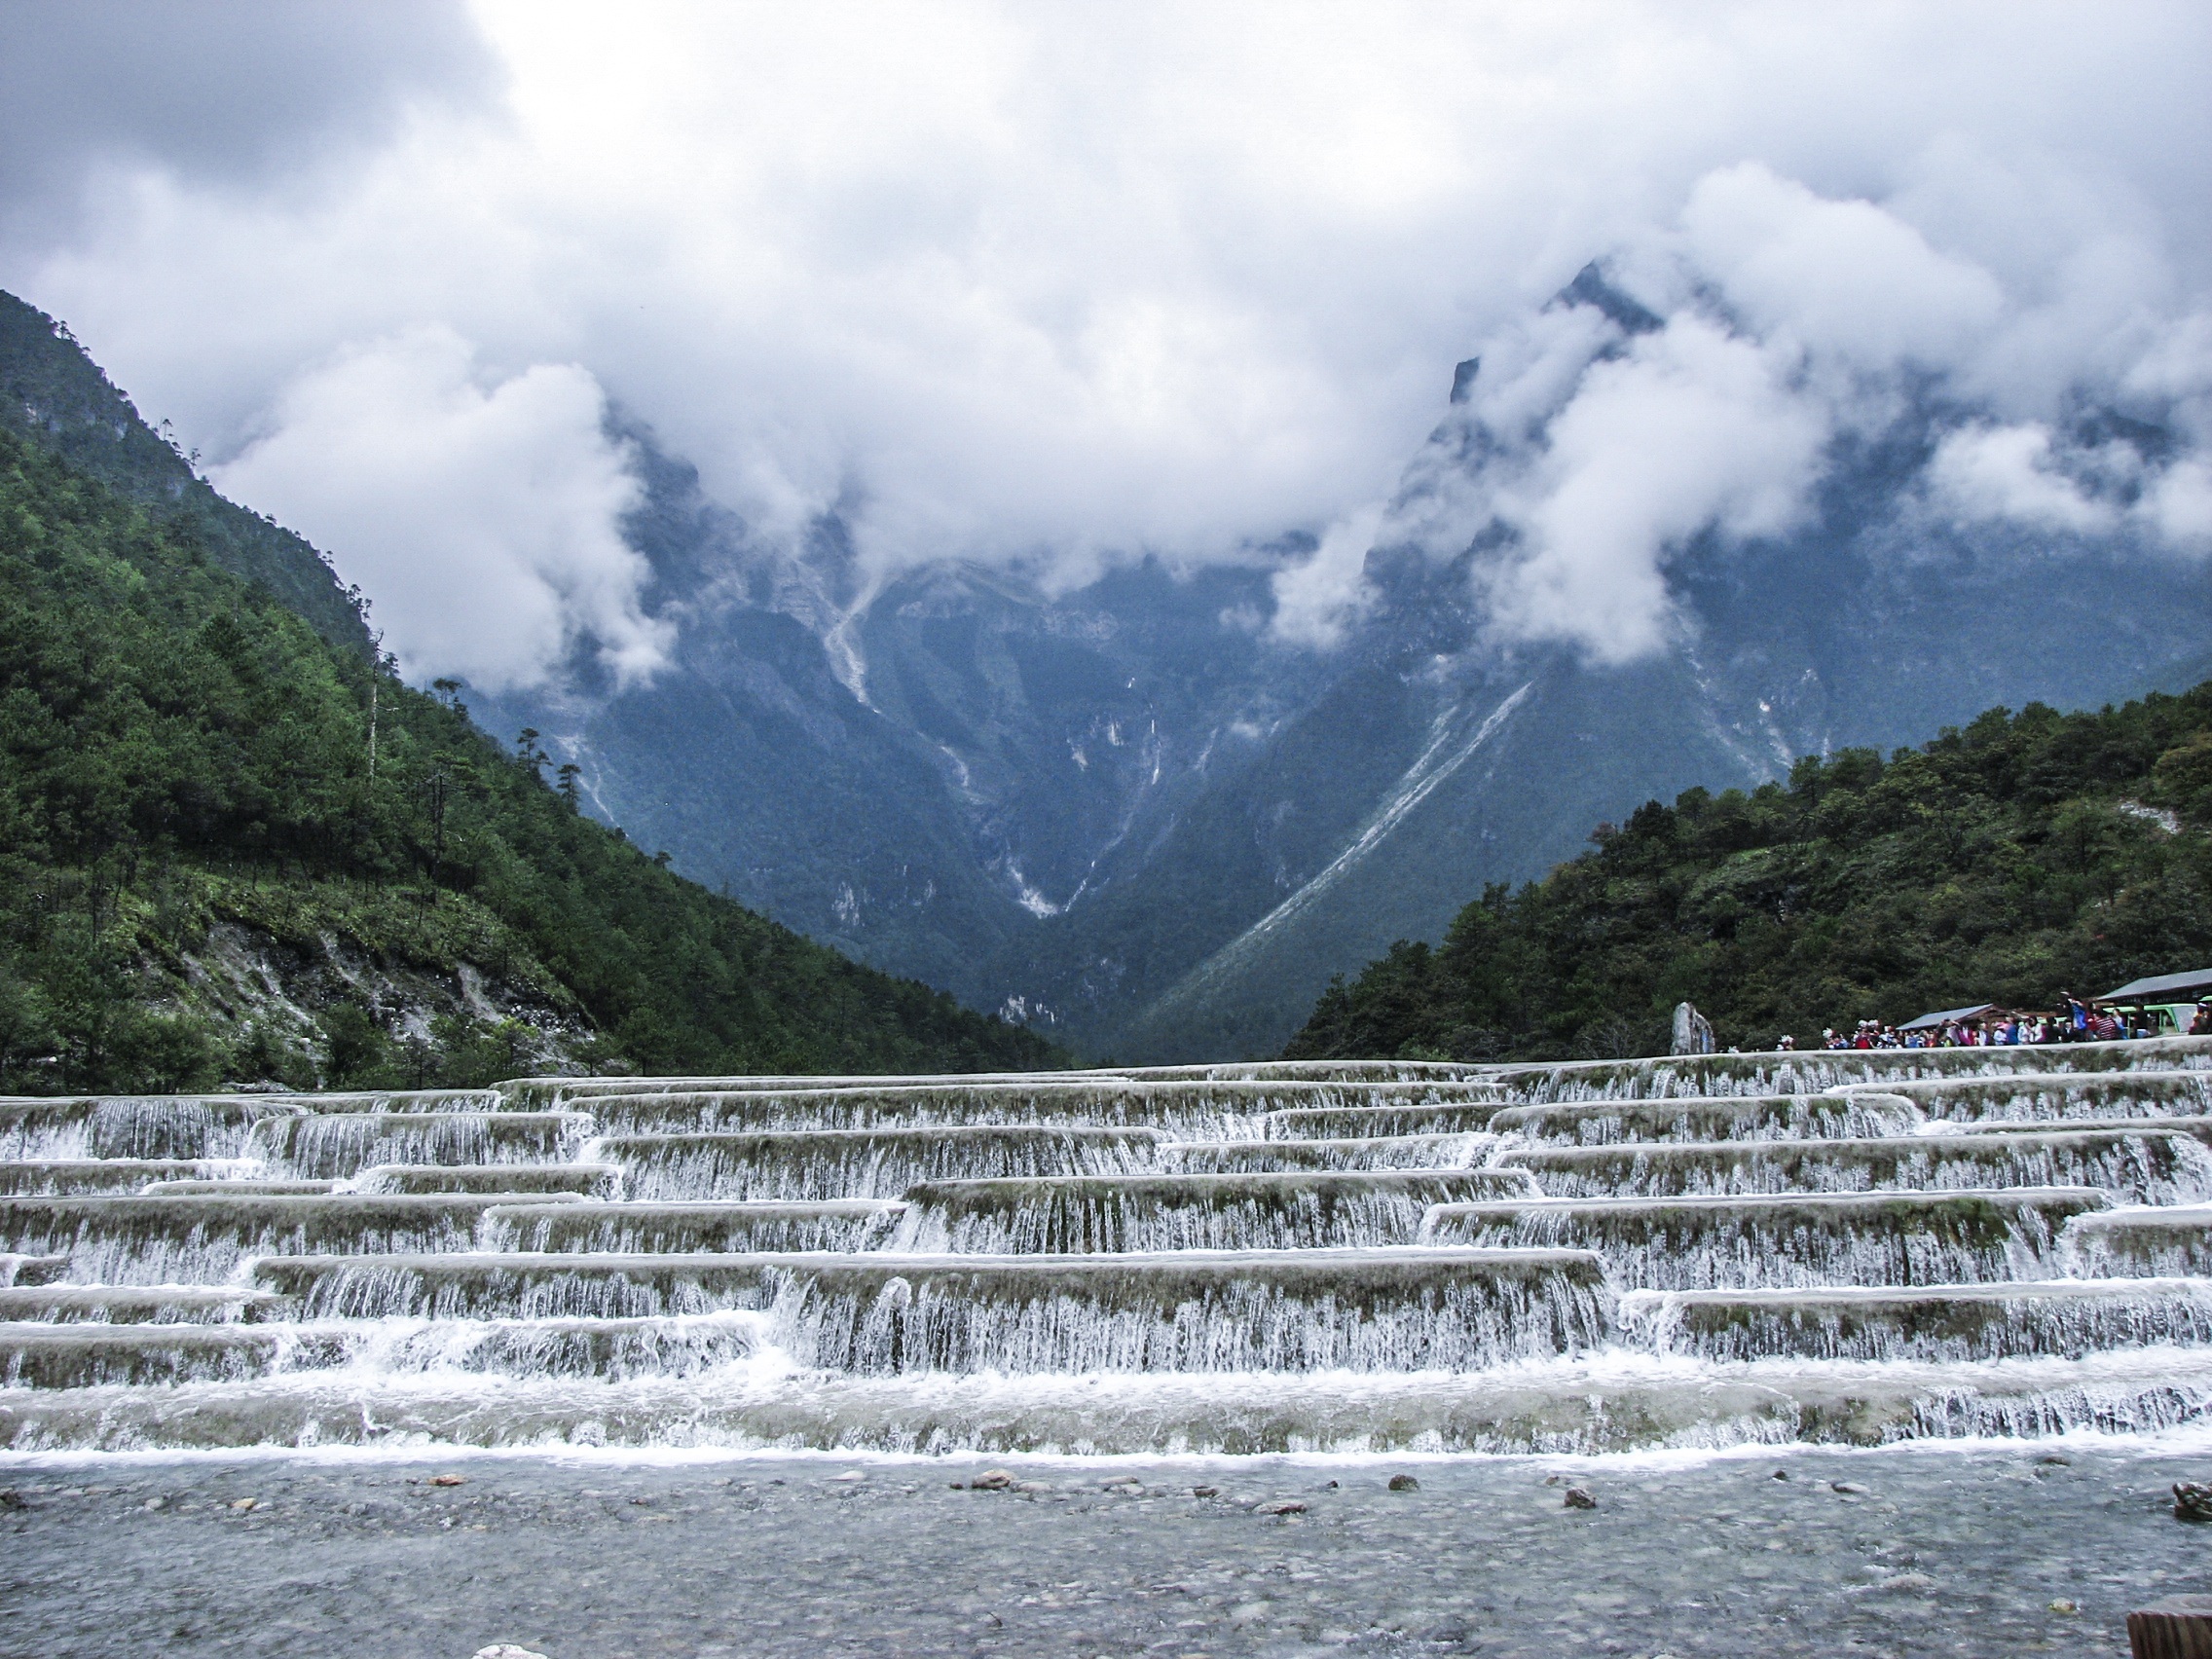
mountain, lake, valley, mountain range, chinese, glacier, scenery, fjord, plateau, yunnan, water feature, moraine, landform, mountain pass, geographical feature, mountainous landforms, glacial landform